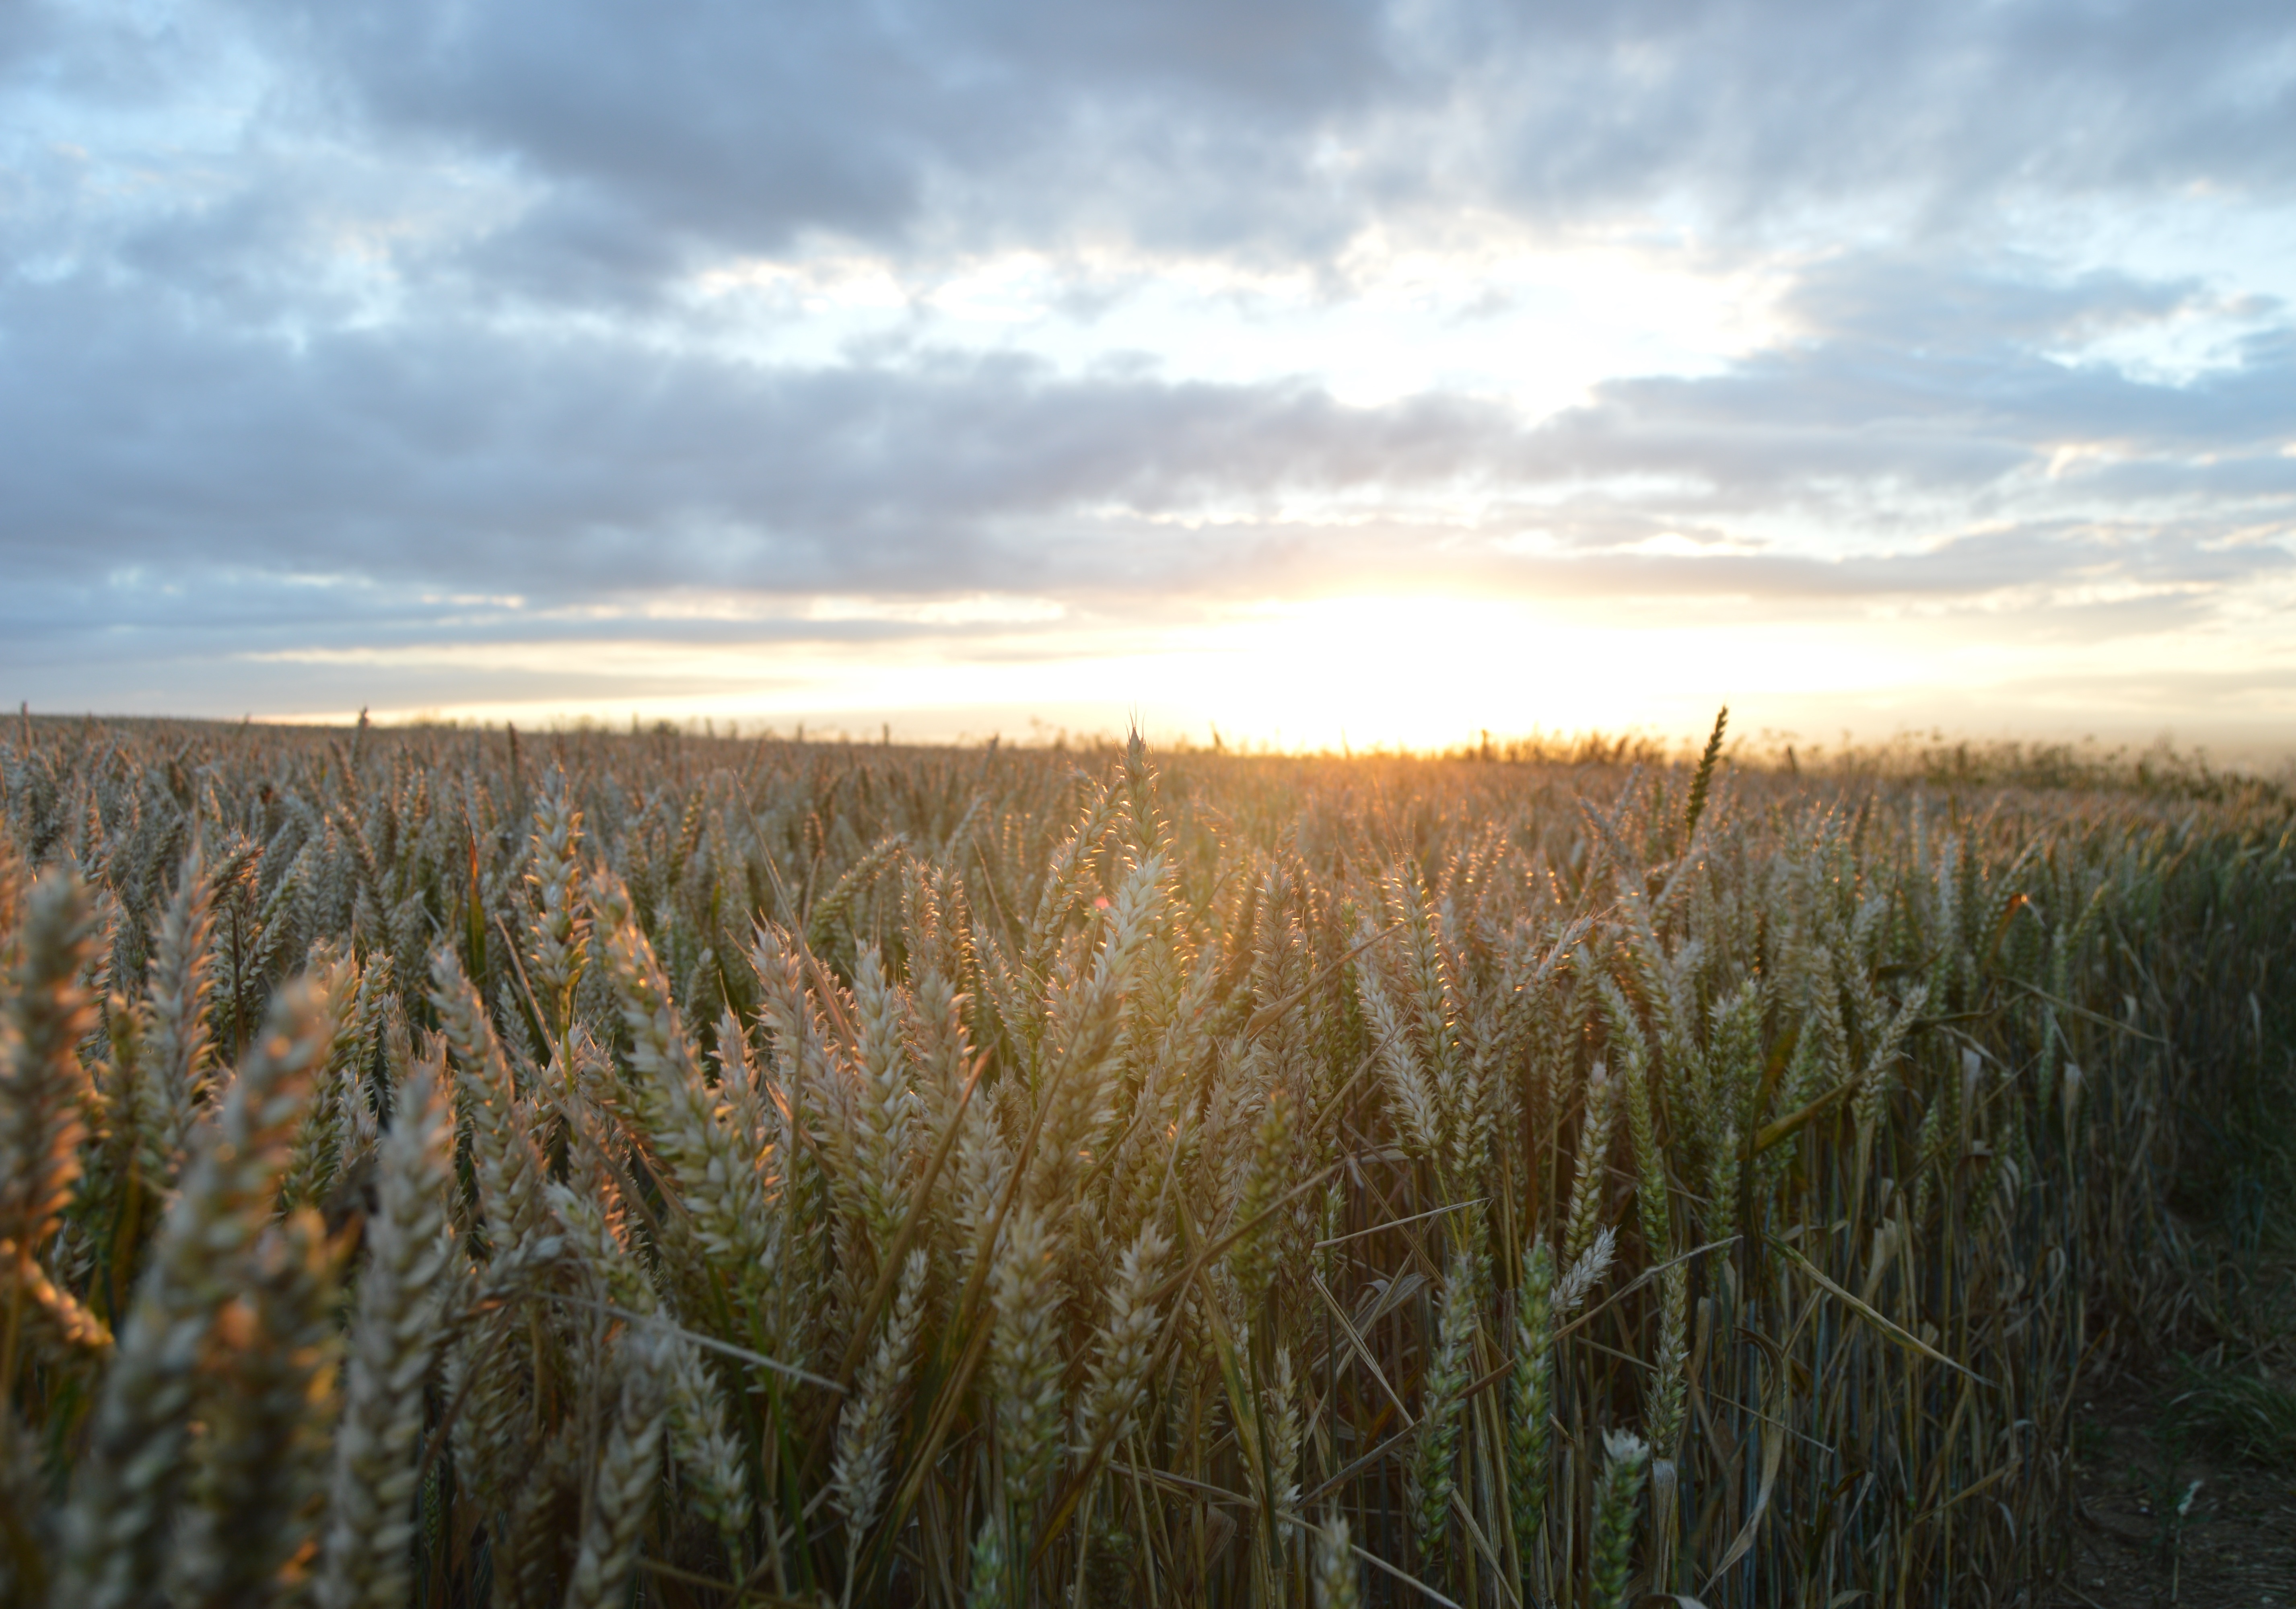
landscape, tree, nature, grass, horizon, marsh, cloud, plant, sky, sunrise, sunset, hay, field, farm, meadow, wheat, prairie, sunlight, morning, wind, summer, rural, food, crop, agriculture, plain, grassland, wetland, habitat, ecosystem, steppe, rural area, flowering plant, natural environment, grass family, land plant, phragmites